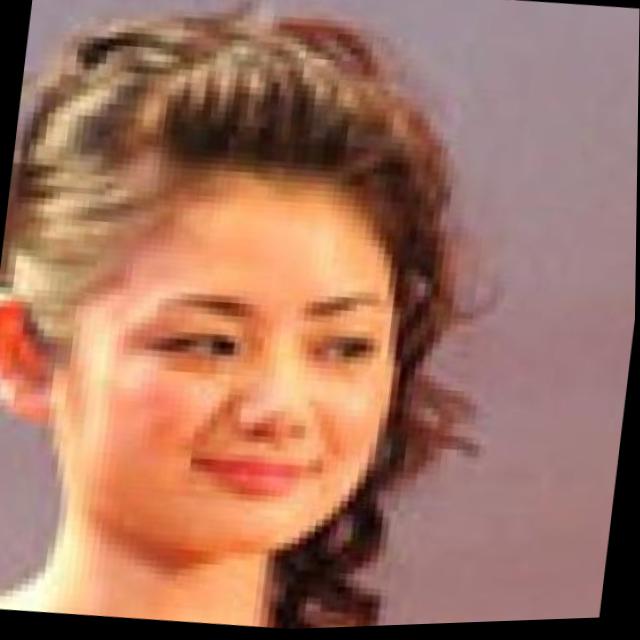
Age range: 21-44